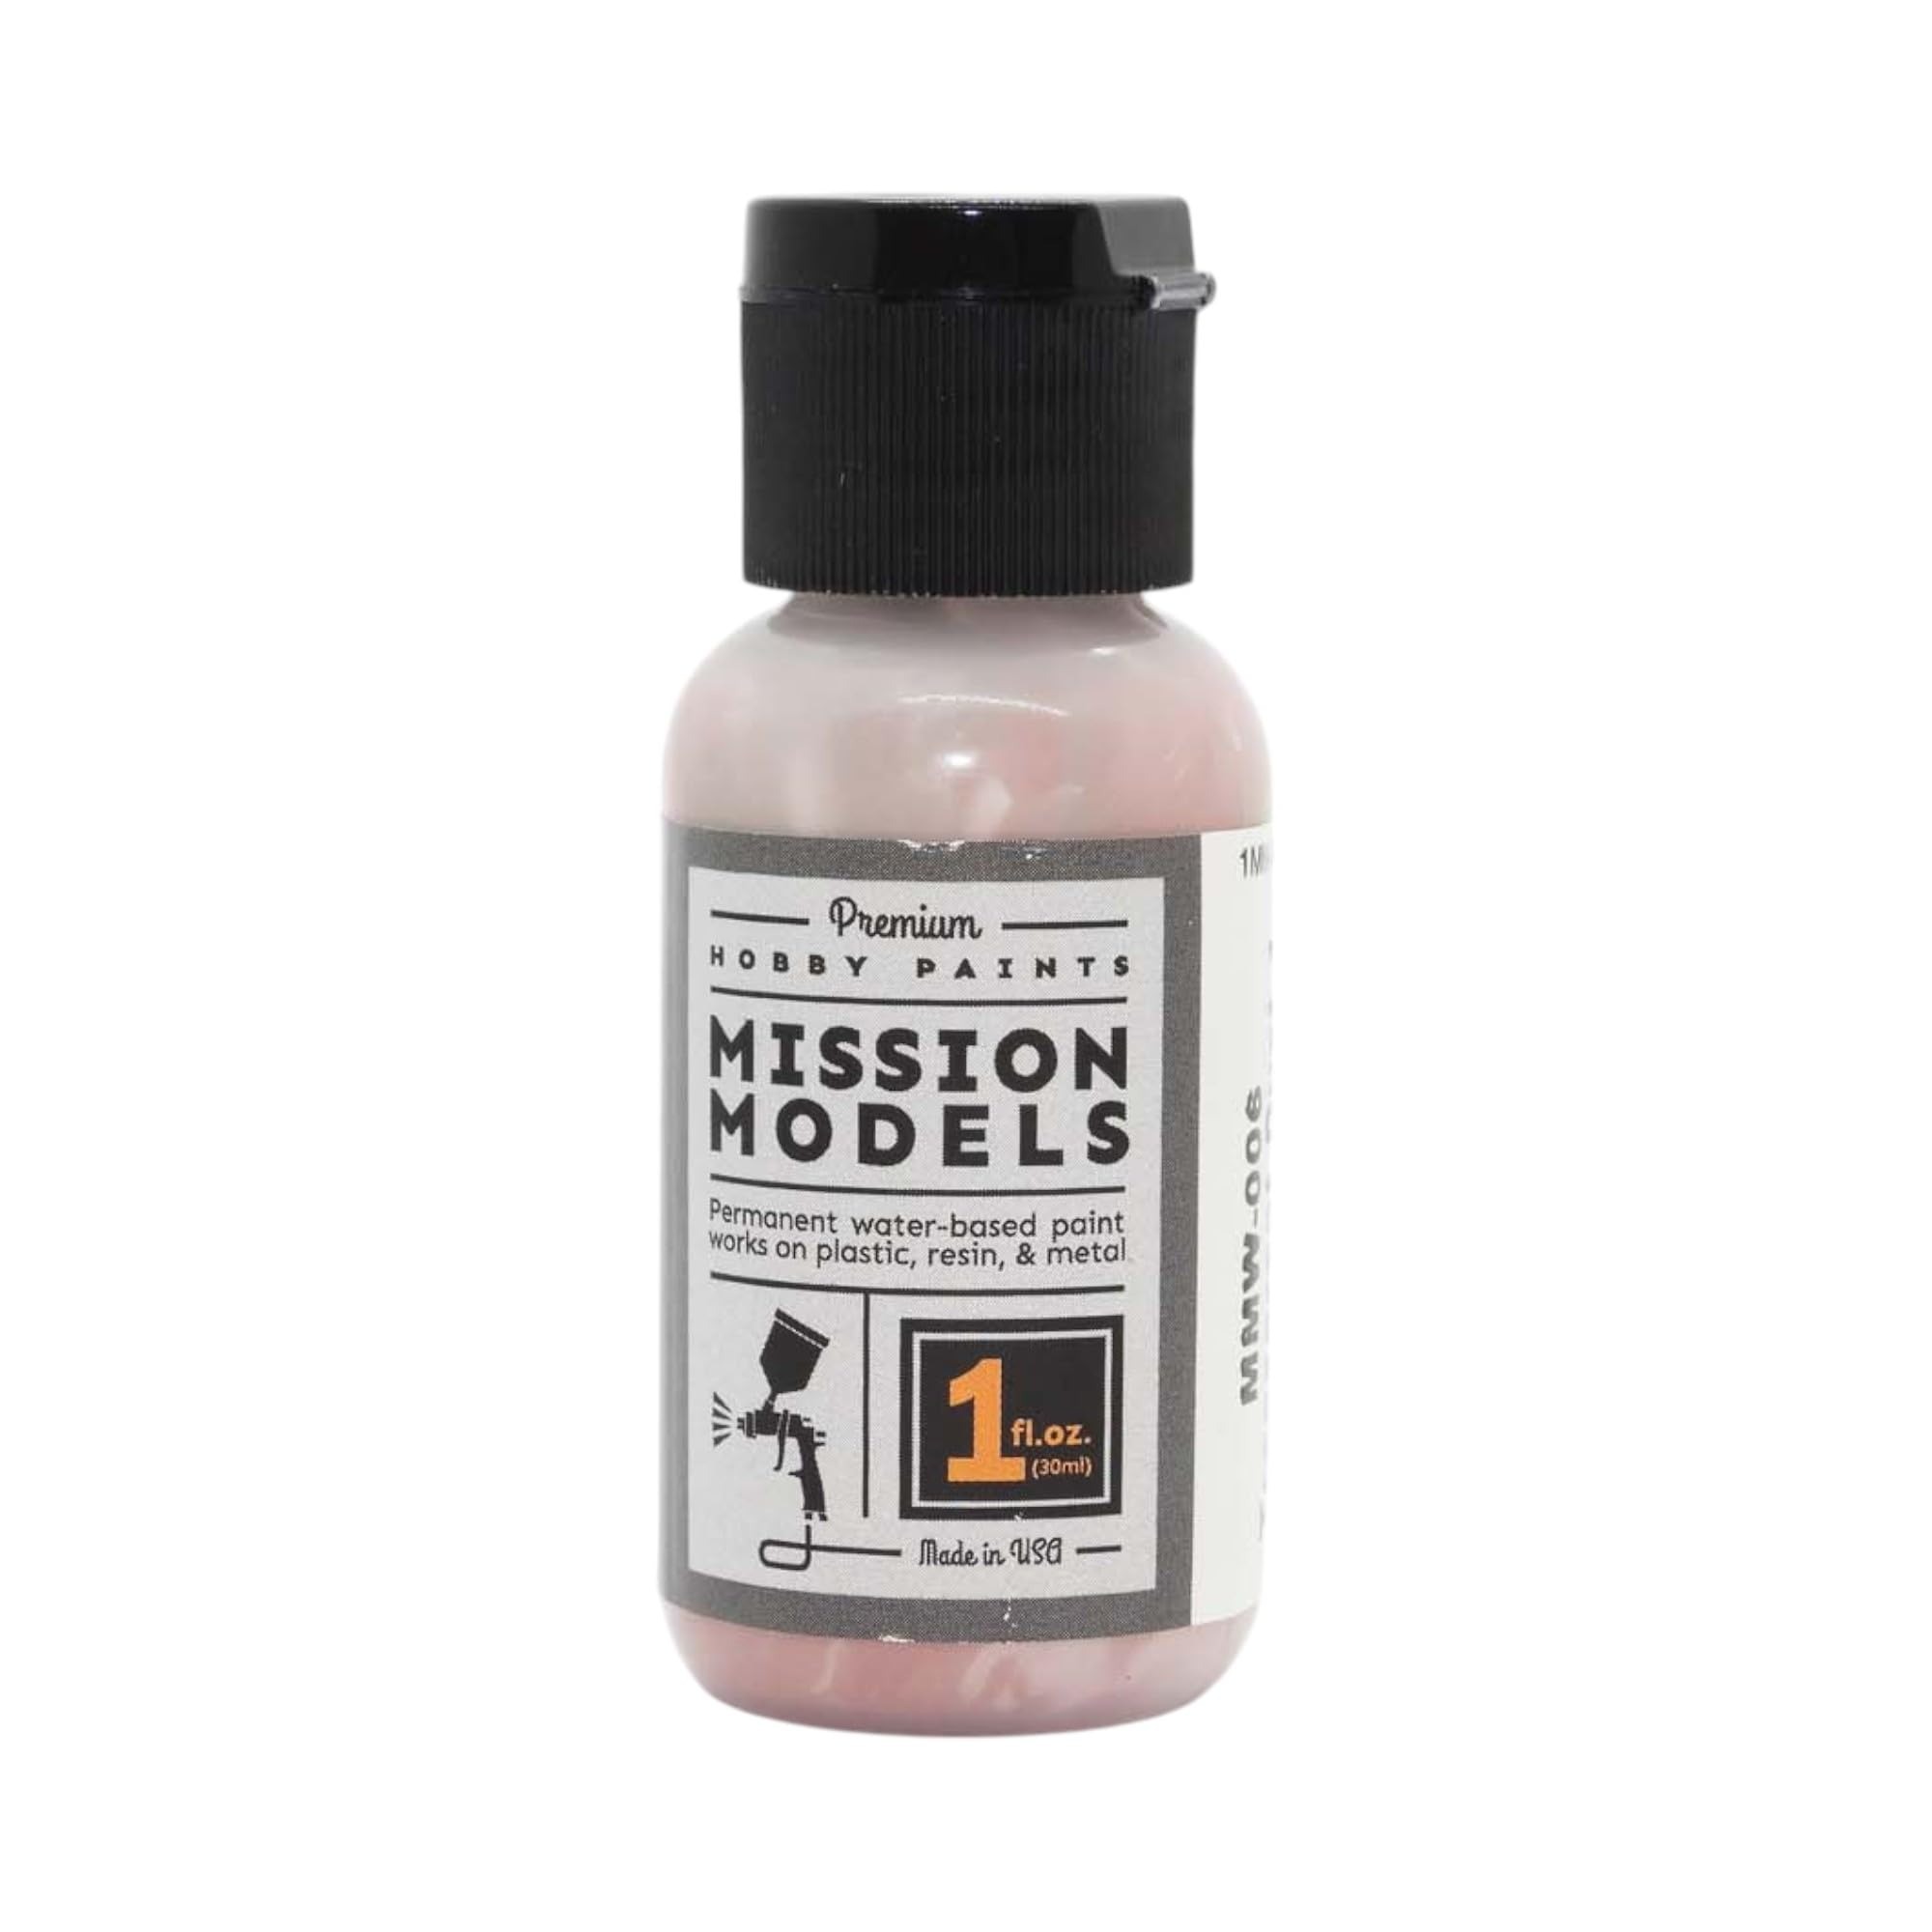
Item Name: Mission Models Transparent Dust, MIOMMW006
Bullet Point 1: 2-3 parts thinner for 10 drops of paint.
Bullet Point 2: Pro-tip - 1-2 drops polyurethane intermix to 10 drops of paint for more durable finish
Bullet Point 3: Water-based Acrylic
Product Description: Mission Models Transparent Dust, MIOMMW006
Value: 1.0
Unit: Count

Price: 7.95